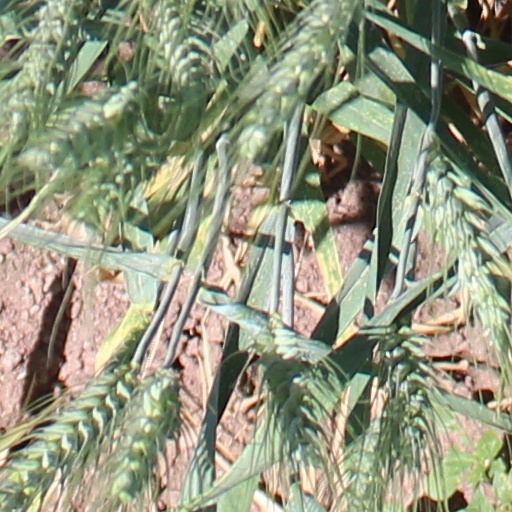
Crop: wheat